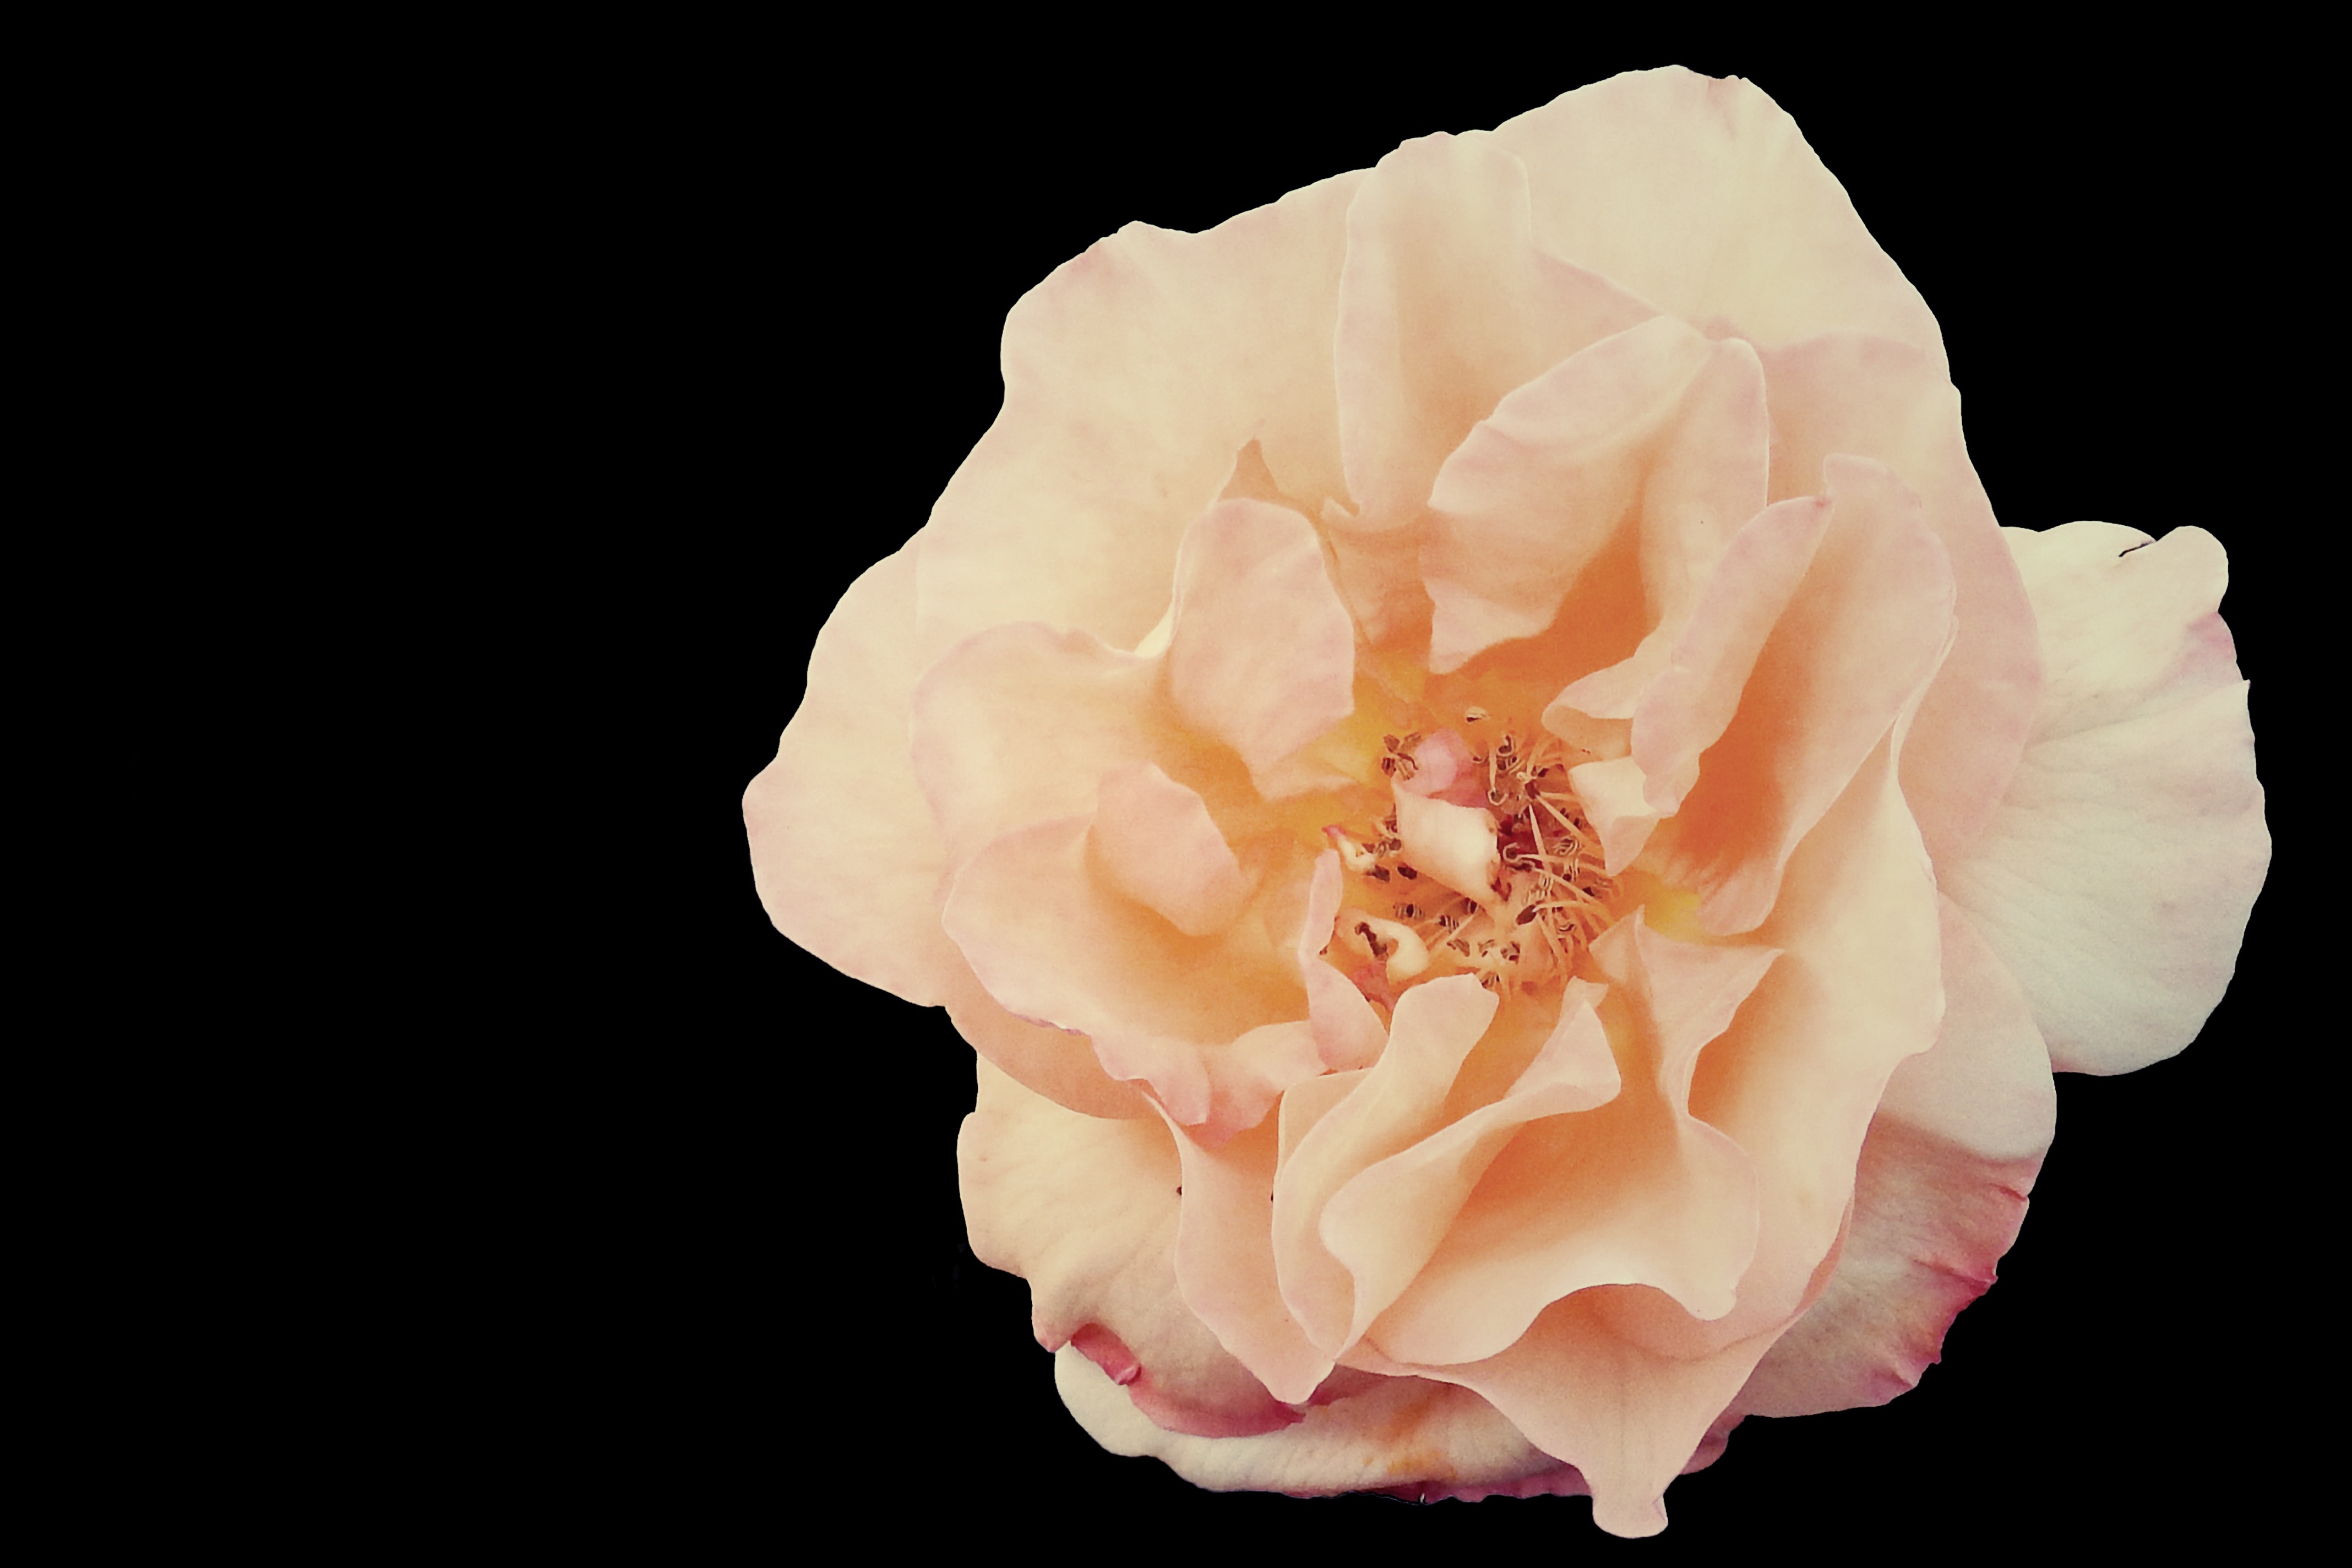
blossom, plant, white, flower, petal, bloom, rose, yellow, pink, peony, floribunda, macro photography, yellow roses, rose blooms, flowering plant, garden roses, rose family, land plant, rose order